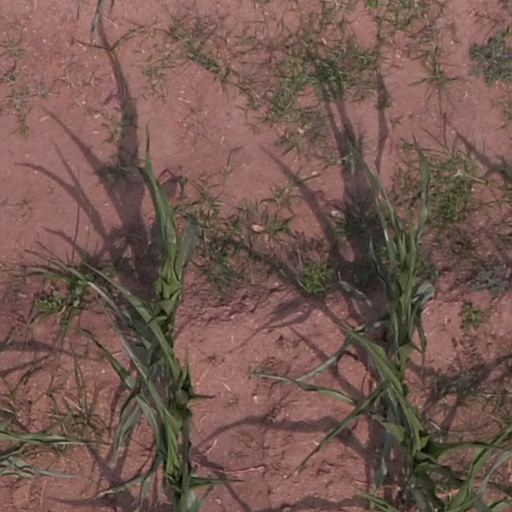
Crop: maize; corn